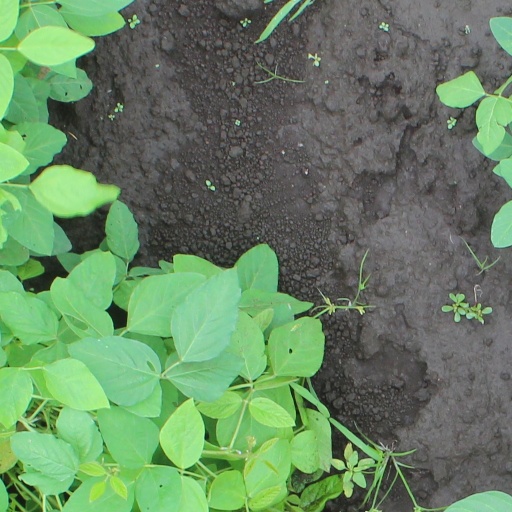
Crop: soybean